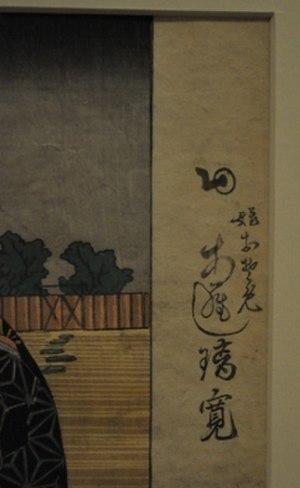
Arashi Rikan II en Osome est une estampe ukiyo-e de l'artiste japonais Ryūsai Shigeharu. Elle représente l'acteur de théâtre kabuki Arashi Rikan II de la fin de l'époque d'Edo dans le rôle du personnage féminin principal dans une scène d'une pièce populaire de cette époque. L'image appartient à la collection permanente de la galerie d'art du Japon du Musée royal de l'Ontario au Canada.